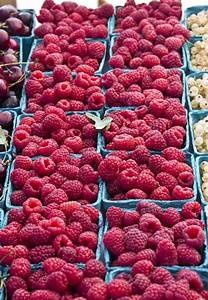
Label: raspberry